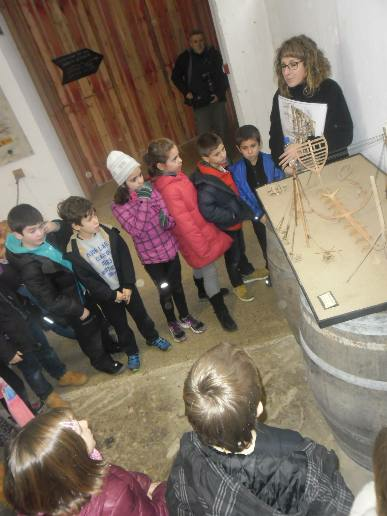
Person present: Yes